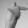
ASL letter: T